Cadiz Downtown Historic District

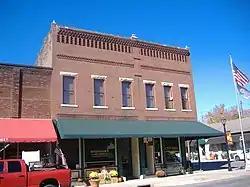
City Hall, at 63 Main St.

The Cadiz Downtown Historic District, in Cadiz, Kentucky, is a historic district which was listed on the National Register of Historic Places in 1988. It includes Main Street from Scott Street to Franklin Street. It included 16 contributing buildings.